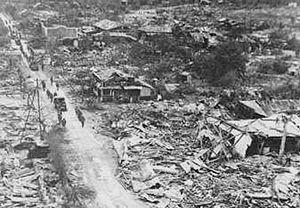
La bataille de Tinian est une bataille de la Guerre du Pacifique pendant la Seconde Guerre mondiale qui a eu lieu sur l'île de Tinian du 24 juillet au 1ᵉʳ août 1944.